Lex Claudia de nave senatoris

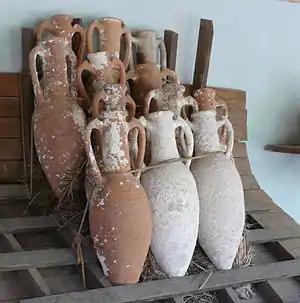
"Amphorae" designed for marine transport, taken from shipwrecks of the Bronze Age, on display in the Museum of Underwater Archaeology at Bodrum Castle, Turkey. The museum archaeologists have devised a rack and roping device to illustrate how the cargo might have been kept from shifting.

A significant aspect of the "lex Claudia" was its specificity about the size and quantity of goods. The law stipulated that senators could not own ships that were large enough to carry 300 amphorae (or more). 300 amphorae was the size limitation that would still allow goods to be transferred from farming estates to the markets. Assuming that full-sized amphora weighted approximately 38 kilograms, the maximum dead weight was just under 11.5 tonnes. This limit was a concrete way of preventing quaestus (which broadly refers to profit that does not derive from agriculture). To operate a vessel in quaestum was considered dishonourable for a senator. Indeed Livy states that this size limitation reinforced the patrician distaste for making a profit through trade activity. This implies that long-distance trade was primarily dictated by the senatorial class's domination of the sea. Furthermore, Livy describes the "lex Claudia" as a means to weaken the economic interest of the elite. The "lex Claudia" aimed to minimise the distraction from the life of leisure that was necessary for the political affairs of senators, as well as prevent corruption and conflicts of interests.